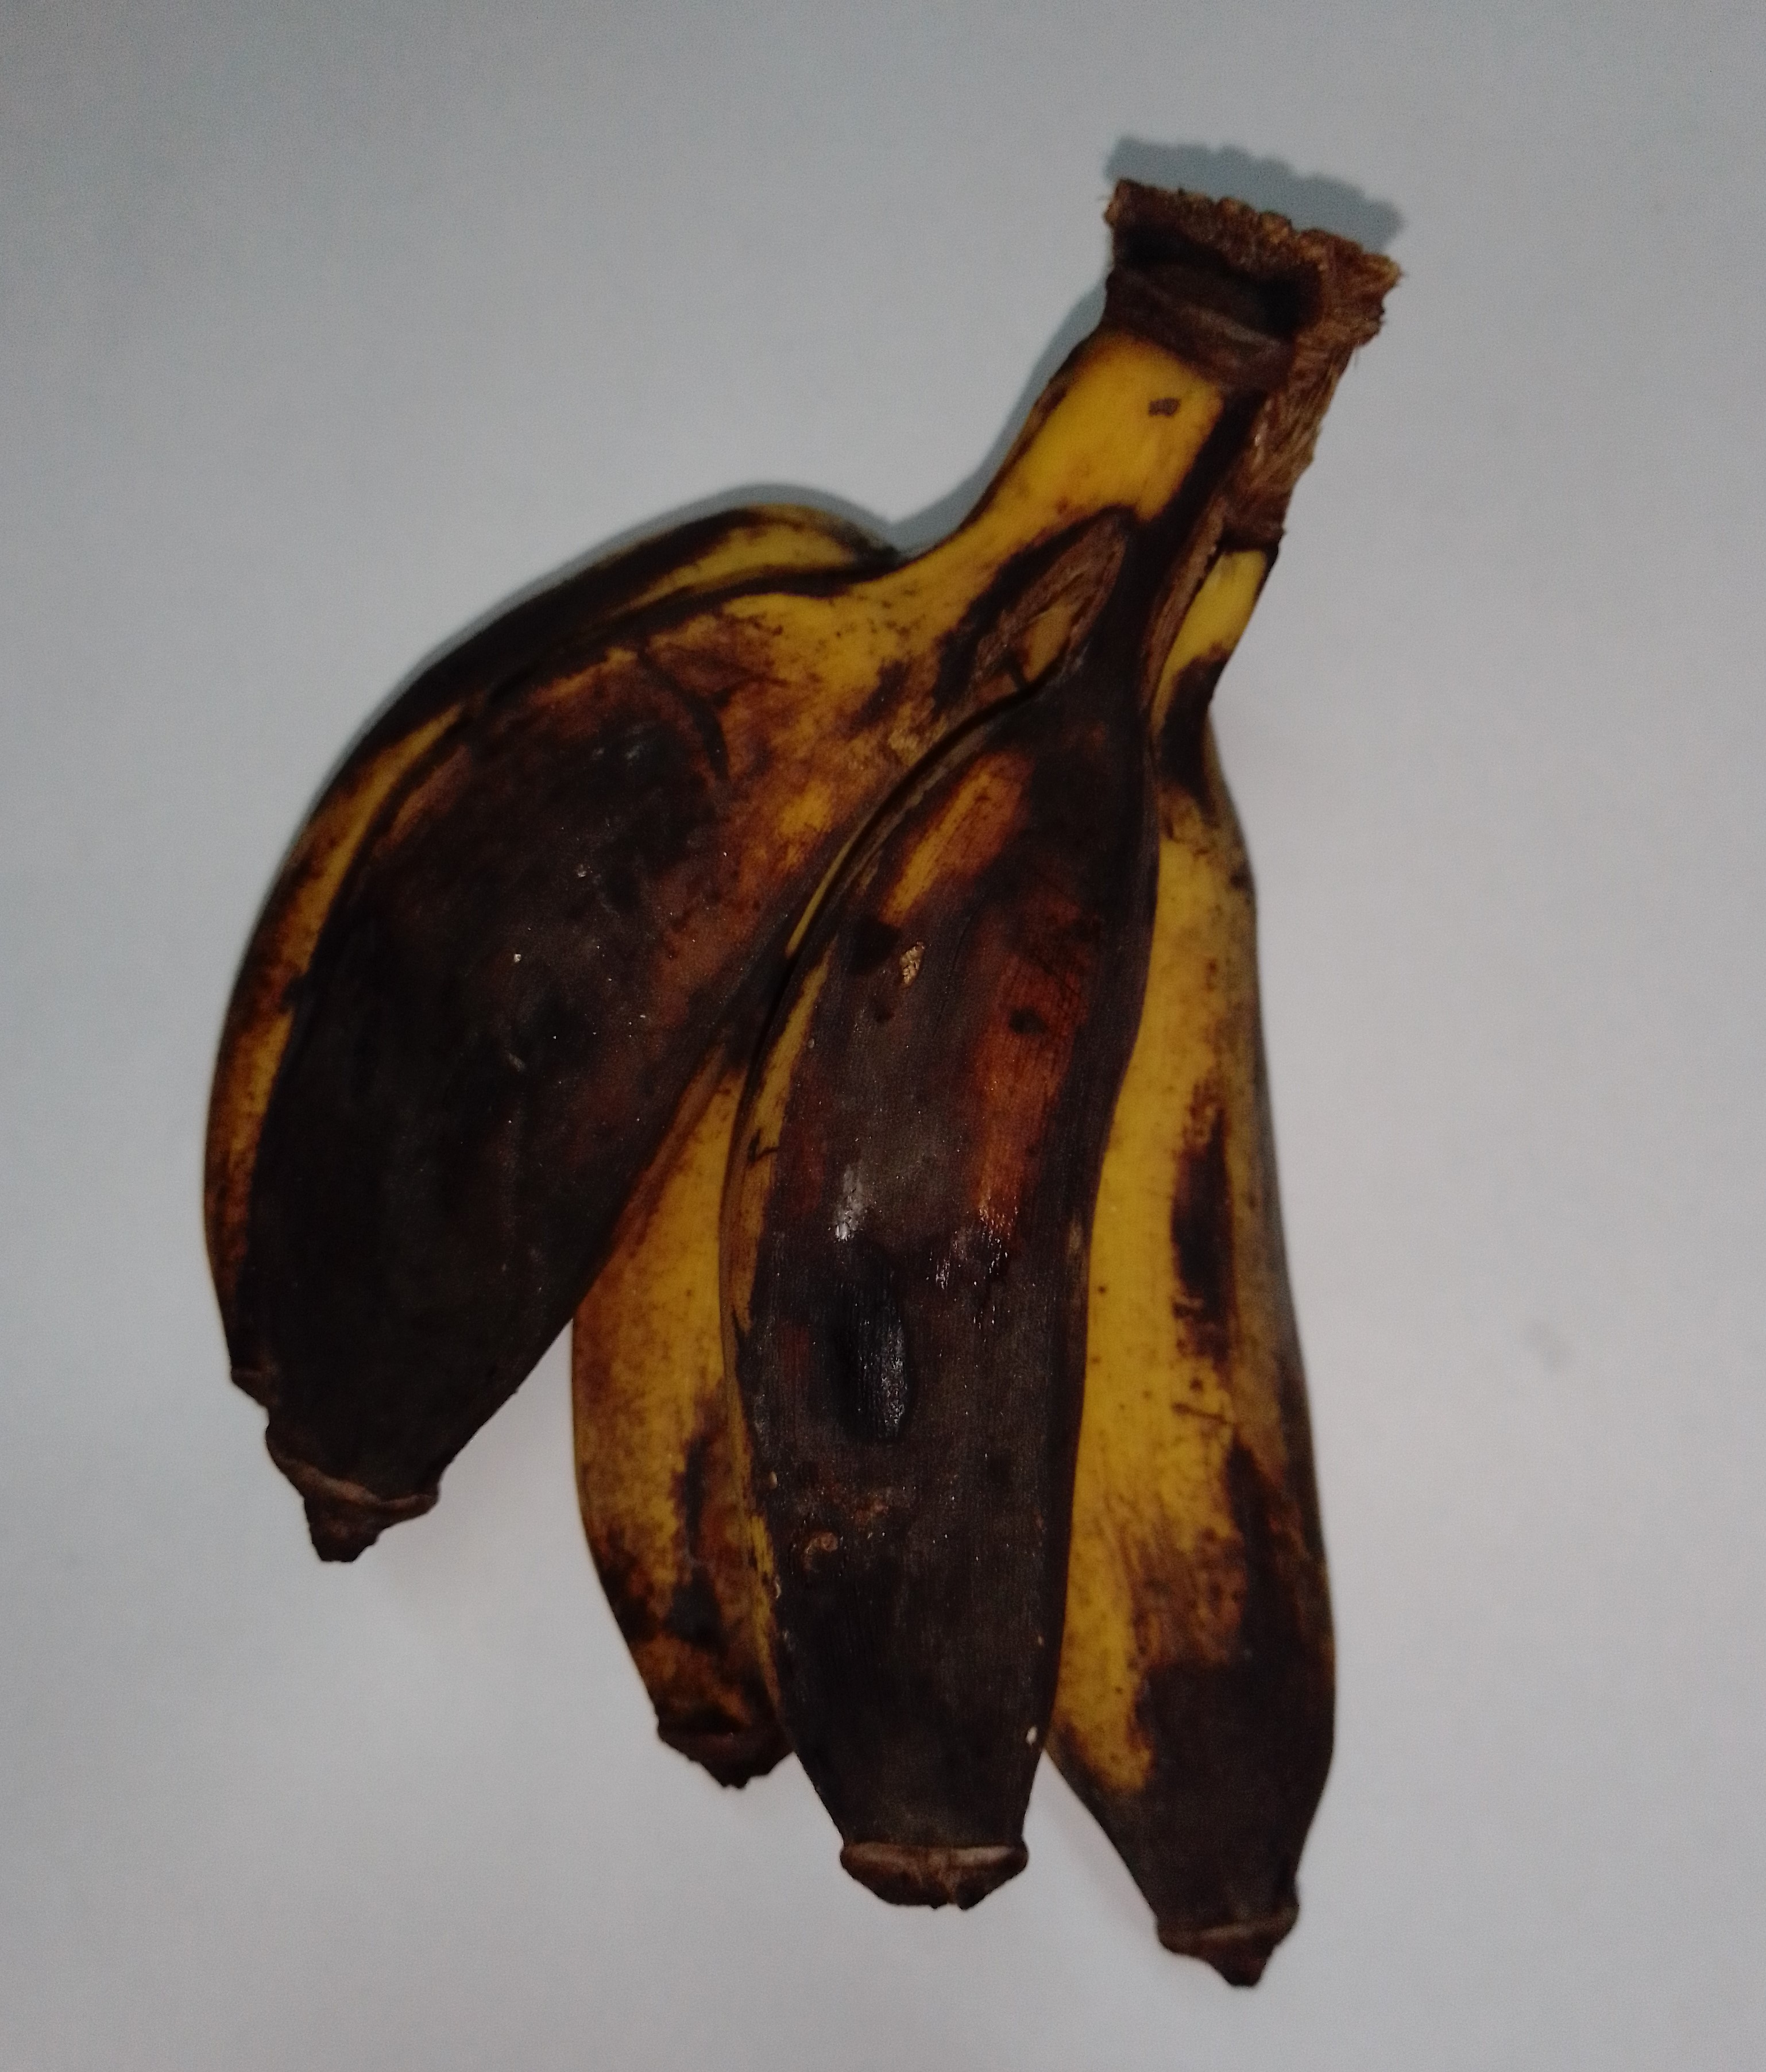
Fruit: banana
Condition: rotten